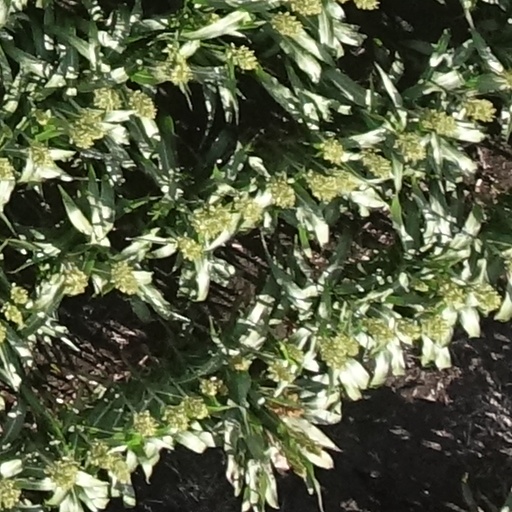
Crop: sorghum